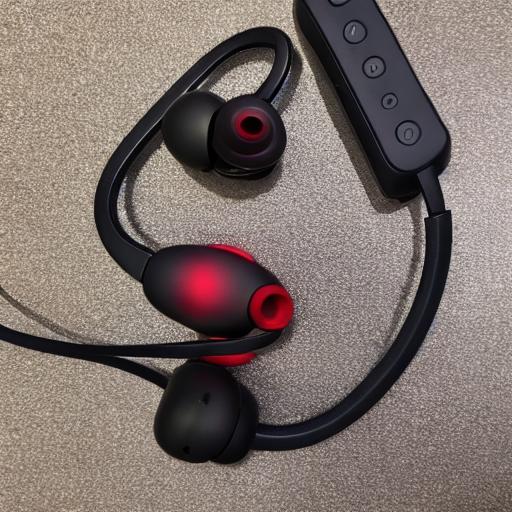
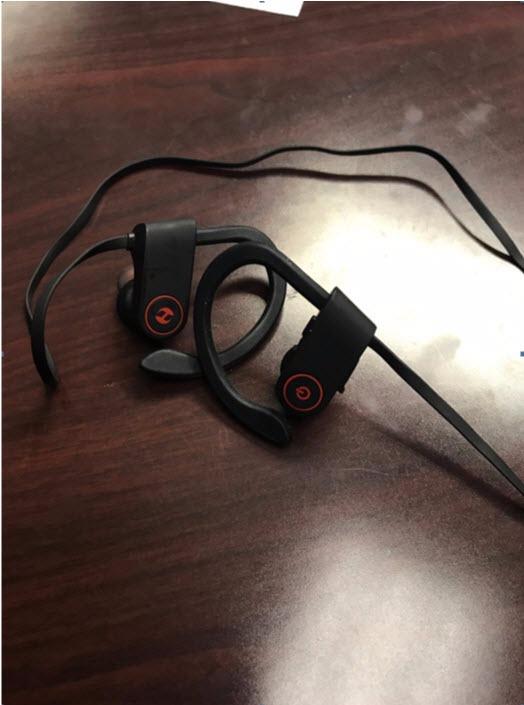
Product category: headphones
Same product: no